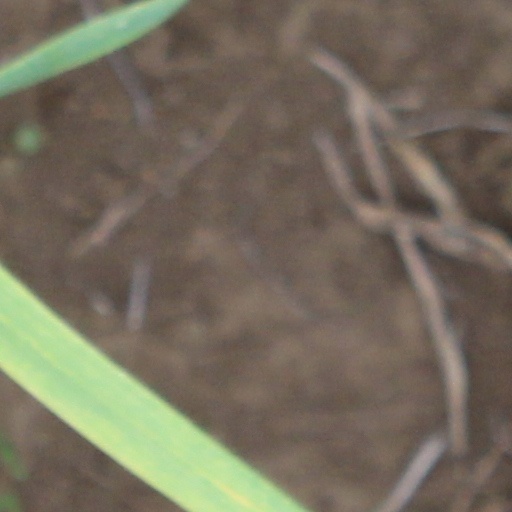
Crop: wheat